Camp Crowder Gymnasium

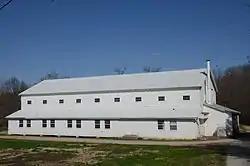

The Camp Crowder Gymnasium is a historic school building at 205 Shiloh Drive in Sulphur Springs, Benton County, Arkansas. It is primarily a building with local significance, and also is a rare example of military construction in the small community.